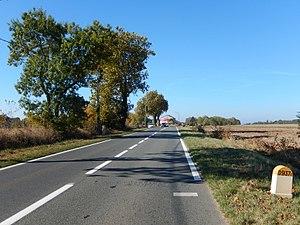
La route départementale 937C, à l'est de Fouras. Cette route relie Saint-Laurent-de-la-Prée à l'embarcadère vers l'île d'Aix. C'était anciennement la route nationale 137C, antenne de la route nationale 137.
La route nationale 137C ou RN 137C était une route nationale française reliant Saint-Laurent-de-la-Prée à la pointe de la Fumée en Charente-Maritime.